James Russell Lowell

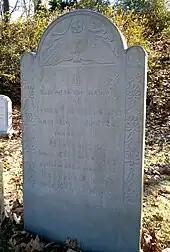
Grave of James Russell Lowell at Mount Auburn Cemetery in Cambridge, Massachusetts

In the autumn of 1857, "The Atlantic Monthly" was established, and Lowell was its first editor. With its first issue in November of that year, he at once gave the magazine the stamp of high literature and of bold speech on public affairs. In January 1861, Lowell's father died of a heart attack, inspiring Lowell to move his family back to Elmwood. As he wrote to his friend Briggs, "I am back again to the place I love best. I am sitting in my old garret, at my old desk, smoking my old pipe ... I begin to feel more like my old self than I have these ten years." Shortly thereafter, in May, he left "The Atlantic Monthly" when James T. Fields took over as editor; the magazine had been purchased by Ticknor and Fields for $10,000 two years before. Lowell returned to Elmwood by January 1861 but maintained an amicable relationship with the new owners of the journal, continuing to submit his poetry and prose for the rest of his life. His prose, however, was more abundantly presented in the pages of the "North American Review" during the years 1862–1872. For the "Review", he served as a coeditor along with Charles Eliot Norton. Lowell's reviews for the journal covered a wide variety of literary releases of the day, though he was writing fewer poems. One essay of his for the "North American Review", an acerbic review of the life and work of the recently deceased Henry David Thoreau titled "Letters to Various Persons," contributed to a decades-long critical consensus of disdain for Thoreau.